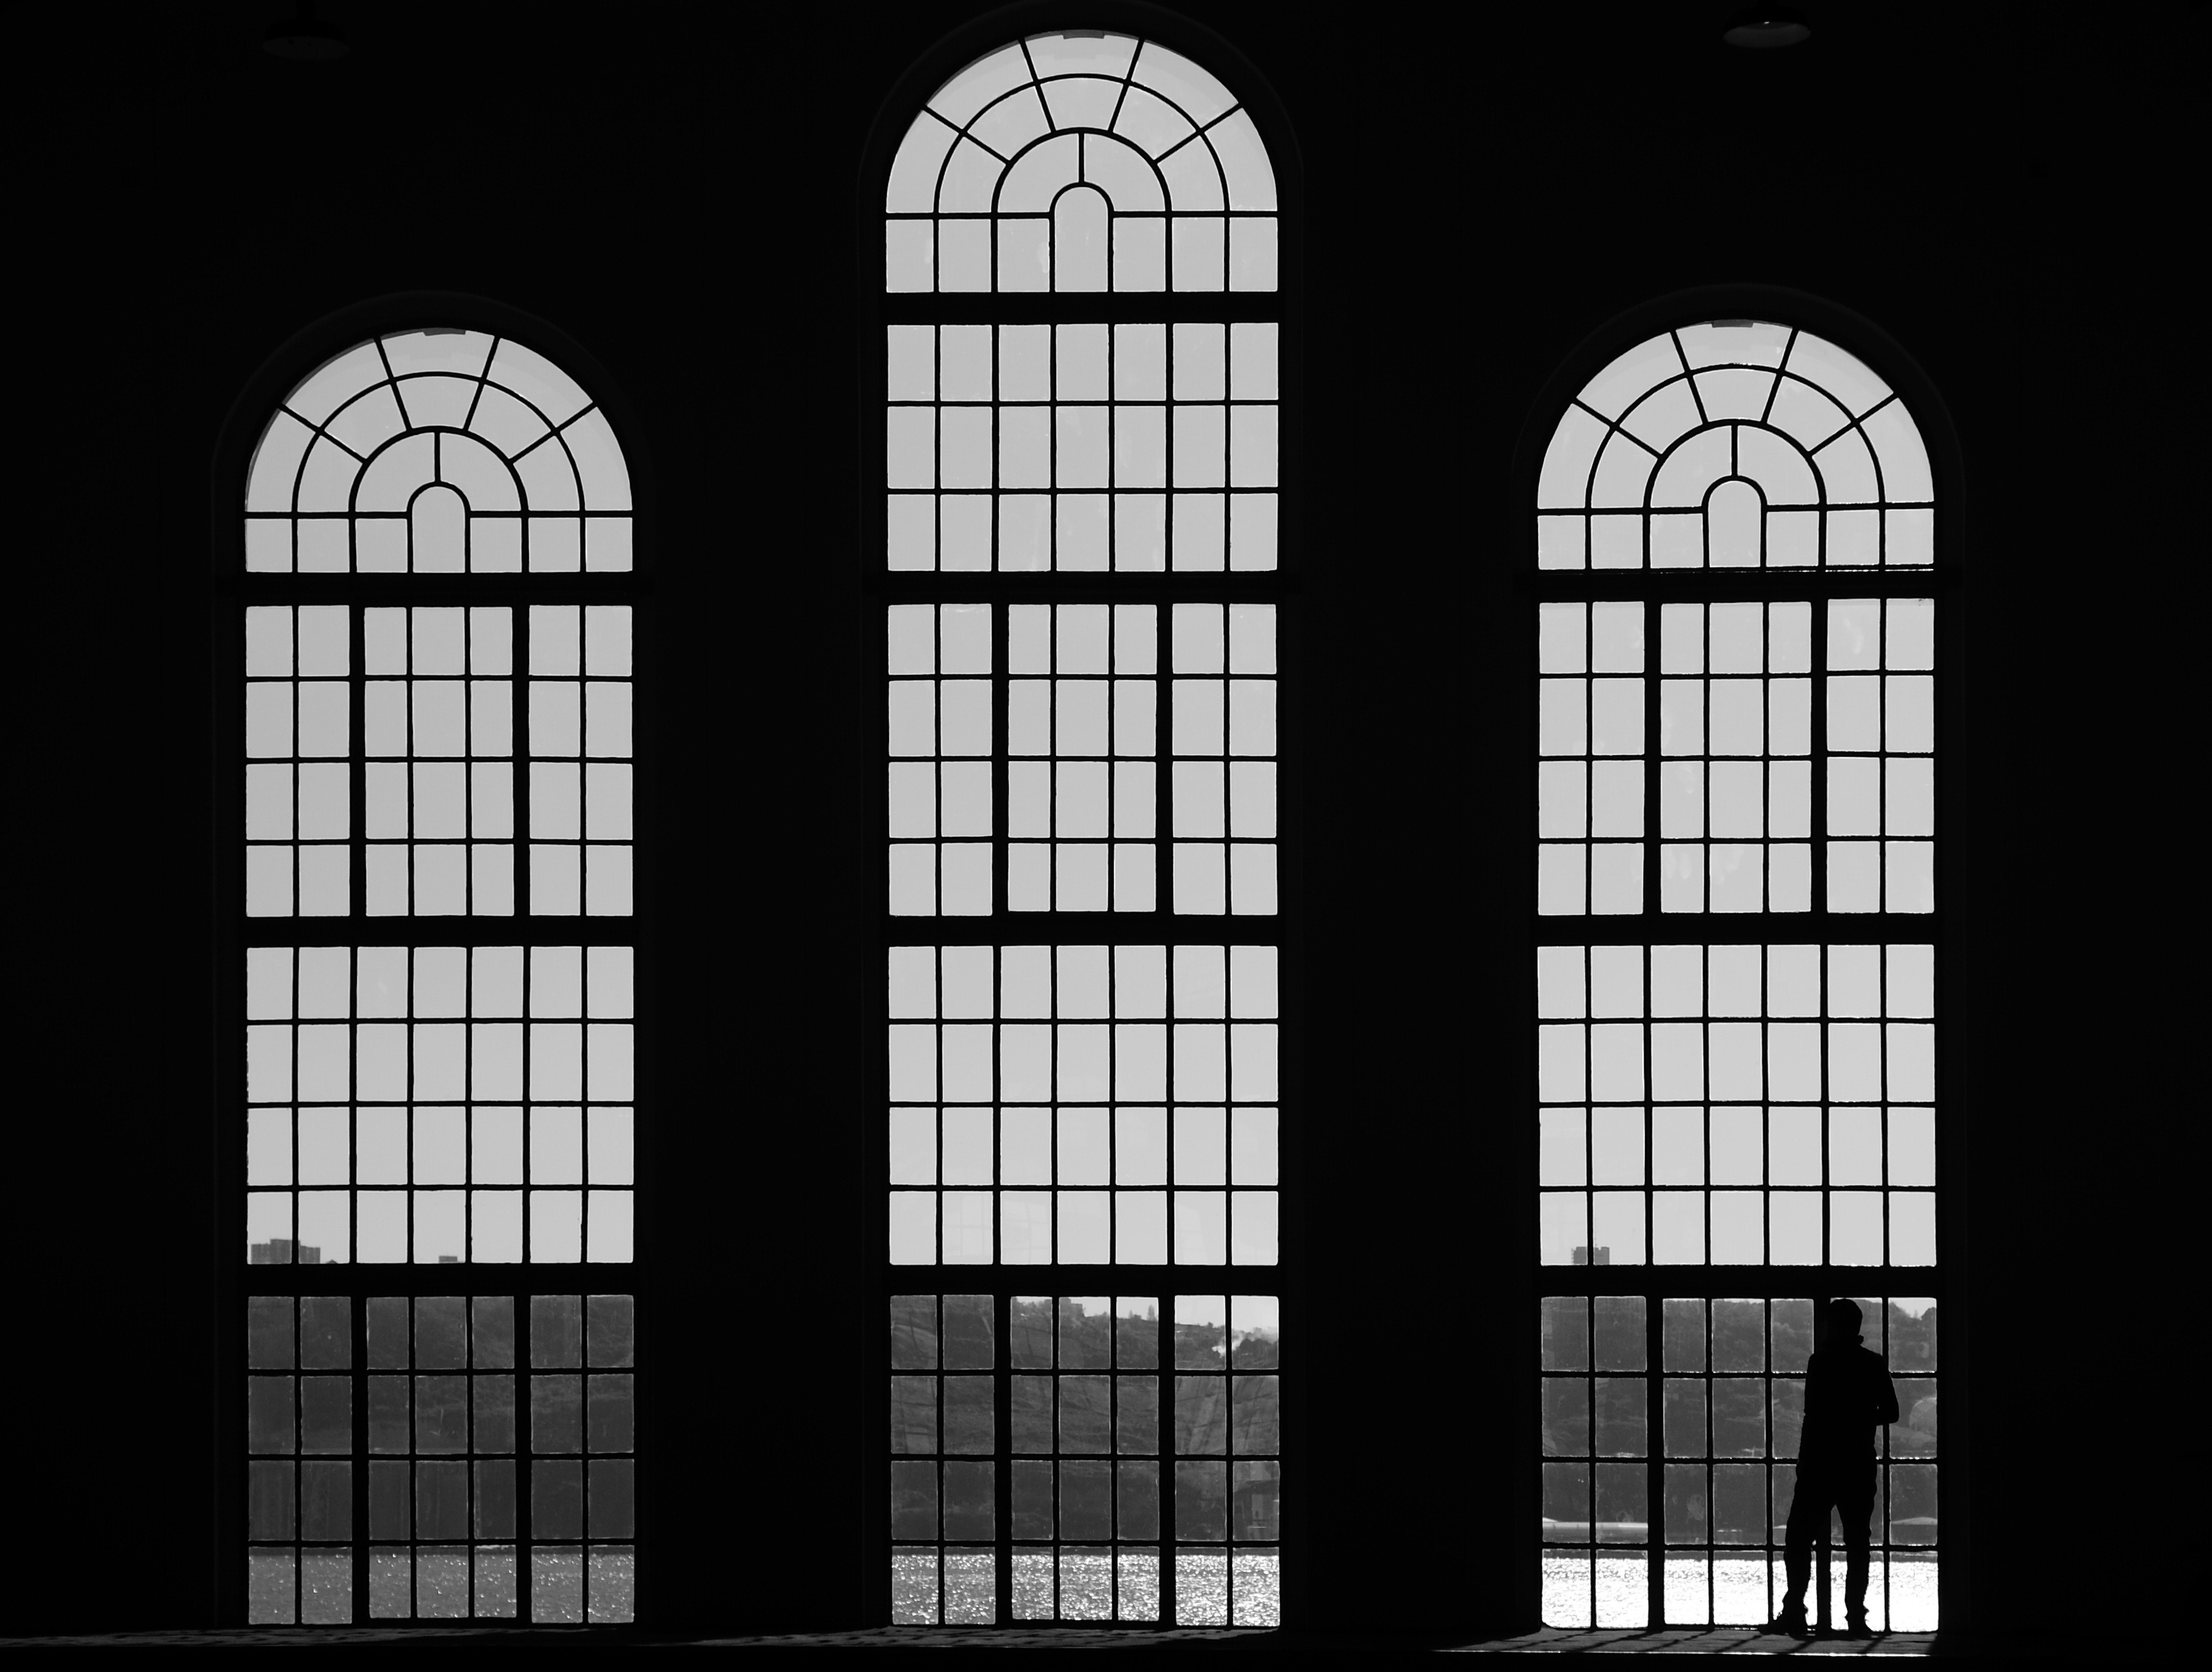
silhouette, creative, black and white, architecture, people, sun, white, street, photography, window, glass, skyscraper, urban, social, arch, line, lens, facade, black, monochrome, streetphotography, bw, blackandwhite, blackwhite, streets, best, 50mm, design, moments, symmetry, public, prime, sony, pretoebranco, streetphoto, branco, silhouettes, shape, lisboa, lisbon, moment, unposed, souls, pretobranco, preto, sp, dslra200, pb, inpublic, fotografiaderua, streetmoments, lavinha, sal50f18, monochrome photography